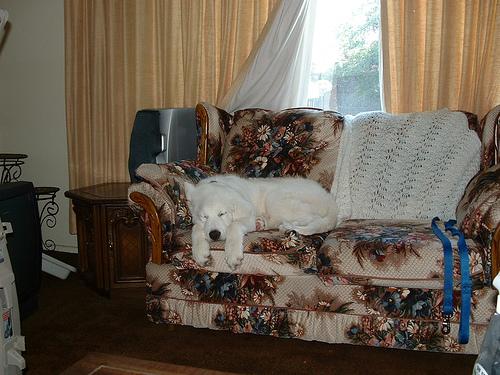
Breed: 225-n000073-Great_Pyrenees